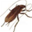
Label: cockroach